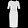
Label: Dress